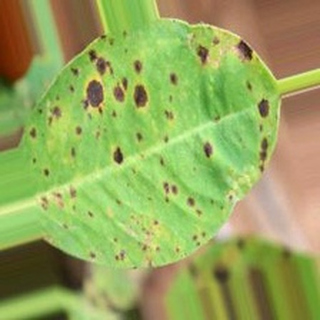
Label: groundnut_late_leaf_spot